Annapolis Royal

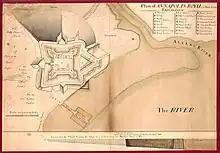
Plan of the fort at Annapolis Royal (c. 1744)

In 1629, Scottish settlers, under the auspices of Sir William Alexander, established their settlement, known as Charles Fort, at the mouth of the Annapolis River. The settlement was transferred to the French under the terms of the Treaty of Saint-Germain-en-Laye in 1632 and 47 Scottish settlers, including men, women and children were removed, although some settlers remained. The settlement, under the French, soon became self-sufficient and grew modestly for nearly a century, though it was subject to frequent attacks and capture by English military forces or those of its New England colonists, only to be restored each time to French control by subsequent recapture or treaty stipulations. Acadia remained in French hands throughout most of the 17th century.